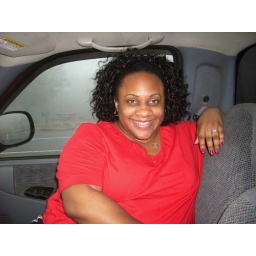
Me sitting pretty in a truck upon Winding Stair Mountain